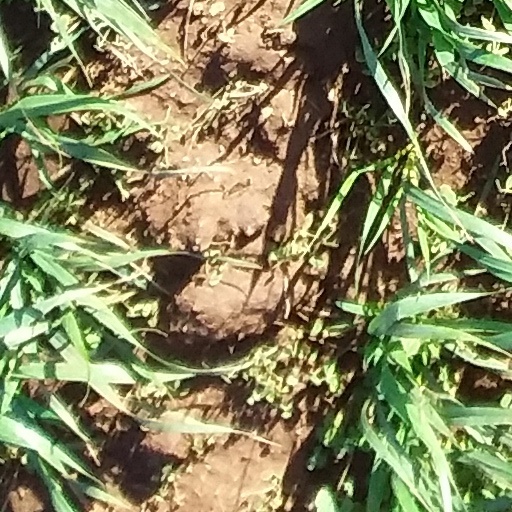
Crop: wheat